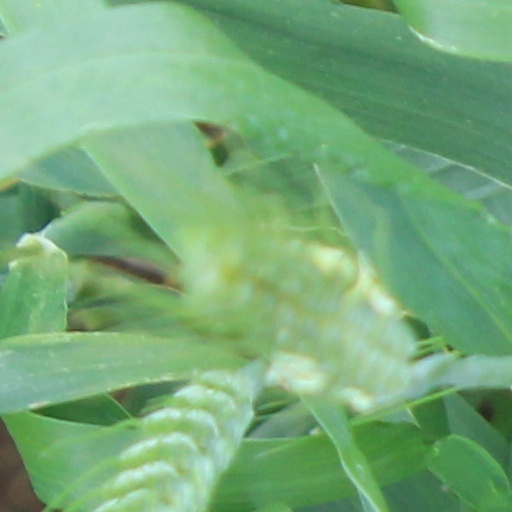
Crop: wheat